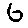
Label: 6